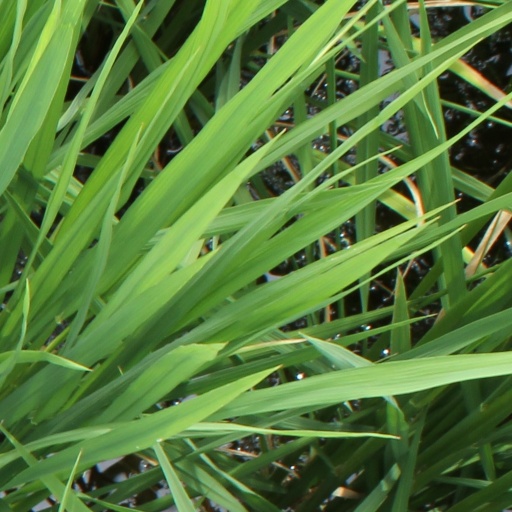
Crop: rice